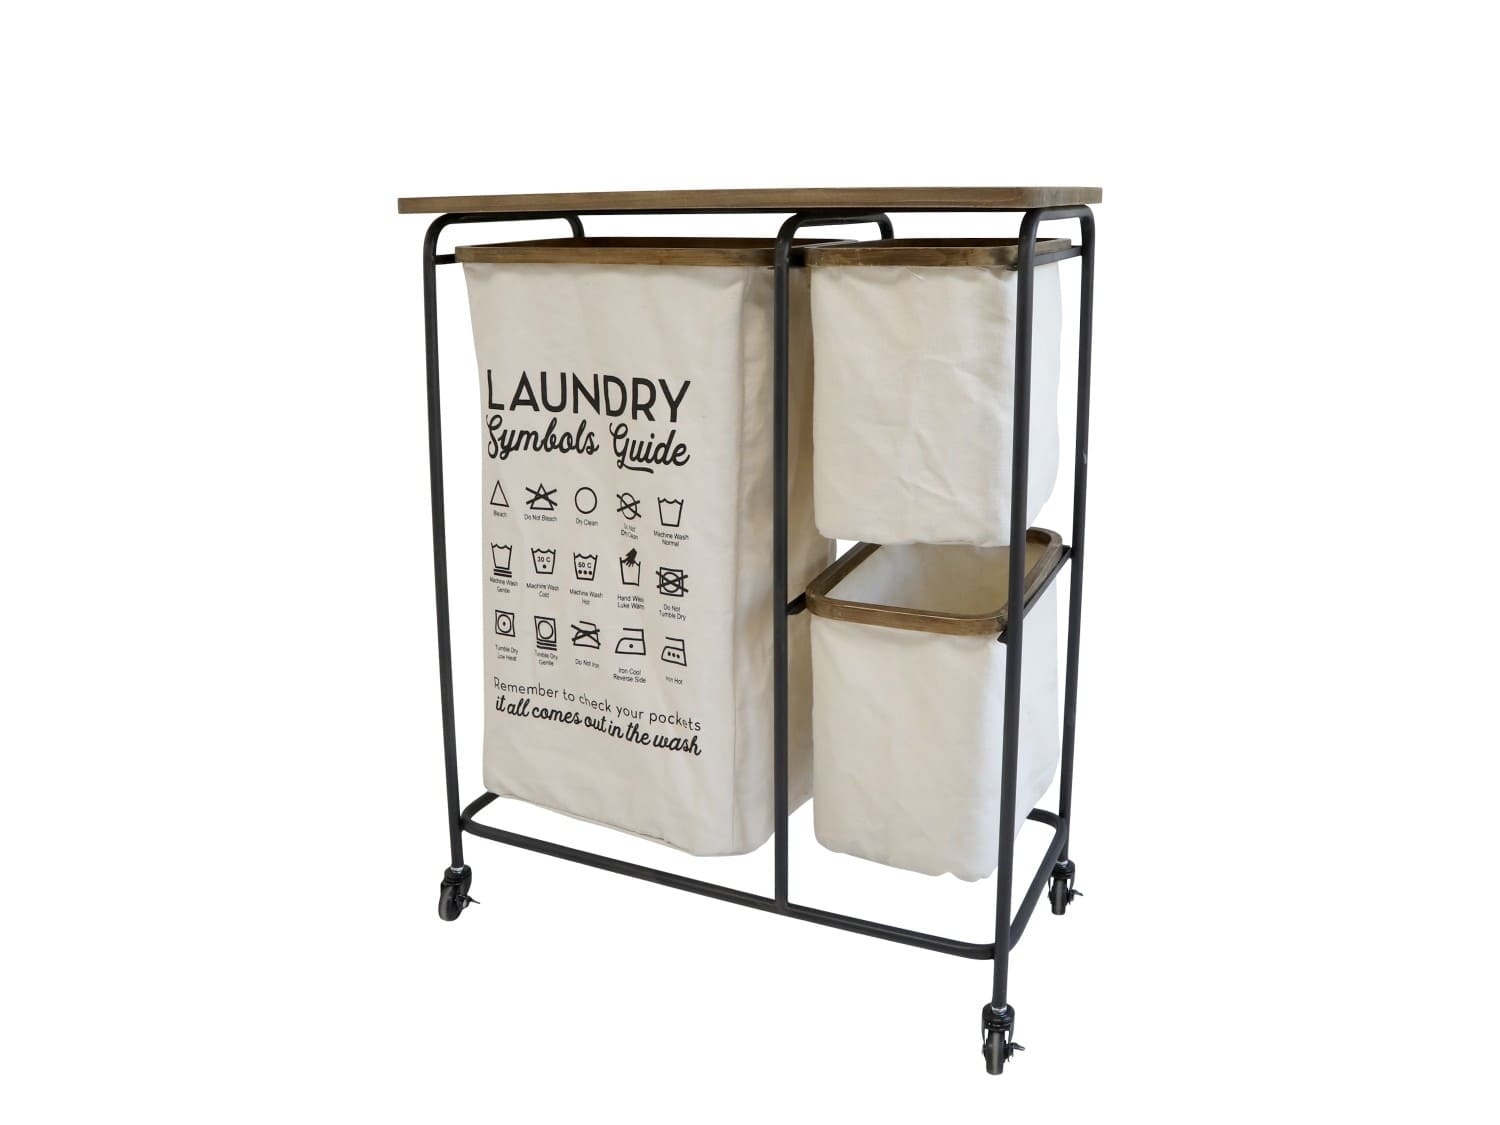
Vagn med förvaring
Tvättvagn med förvaring H78.5/L66/B30 cm antikt kol
Brand: Chic Antique
Category: Furniture > Cabinets & Storage > Closet Parts & Accessories > Closet Baskets